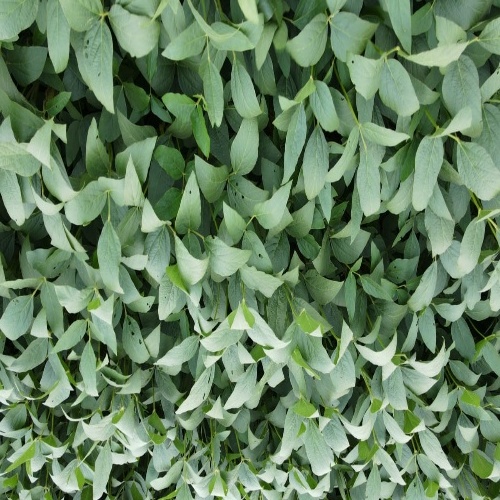
Label: Diabrotica_speciosa